Transport in London

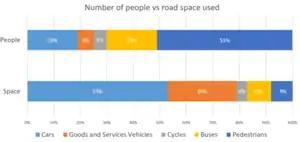
Numbers of people using different transport types in the City of London in 2017 against the road space used by that type

Long-distance intercity services are provided at some London rail termini. Because the termini and intercity routes were largely built by competing companies, many termini serve cities in overlapping regions or different parts of the same region: